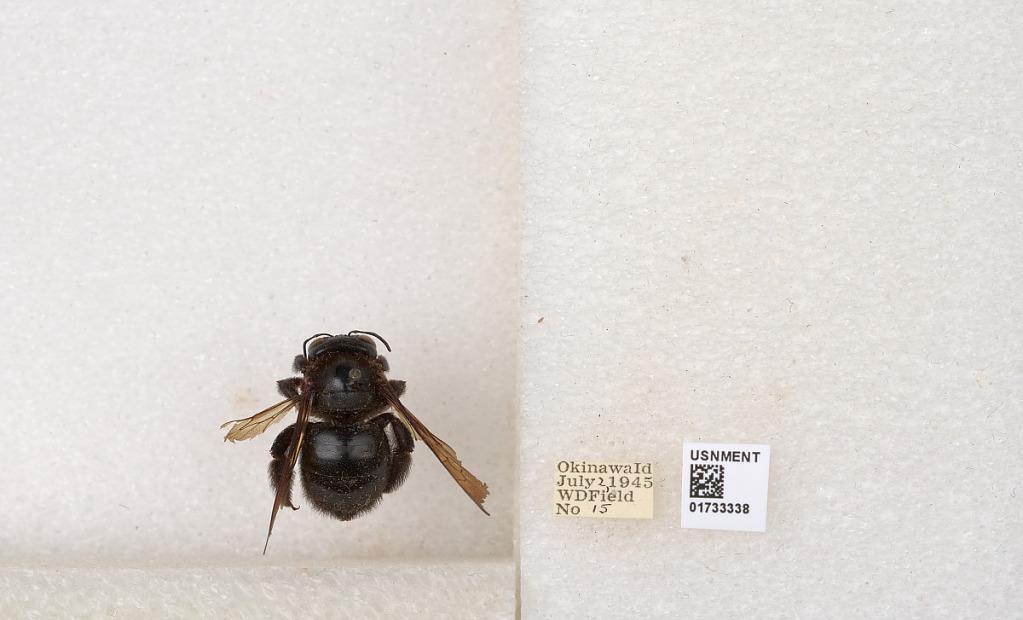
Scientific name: Xylocopa (Alloxylocopa) flavifrons Matsumura
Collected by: W. Field
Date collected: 1945-7-2
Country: Japan
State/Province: Okinawa
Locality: Okinawa Island